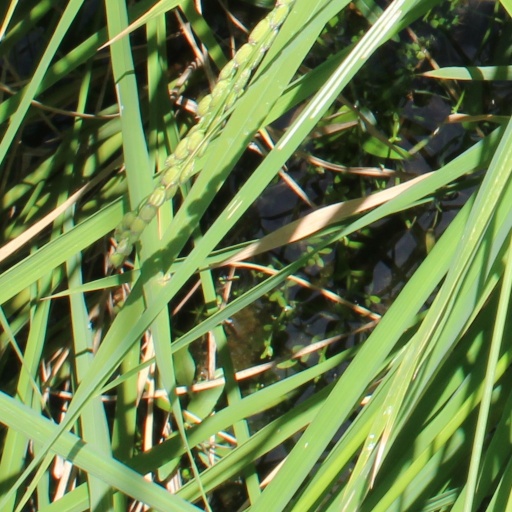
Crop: rice